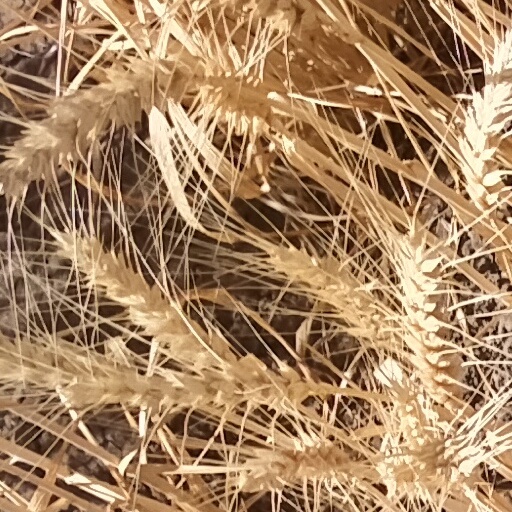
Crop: wheat